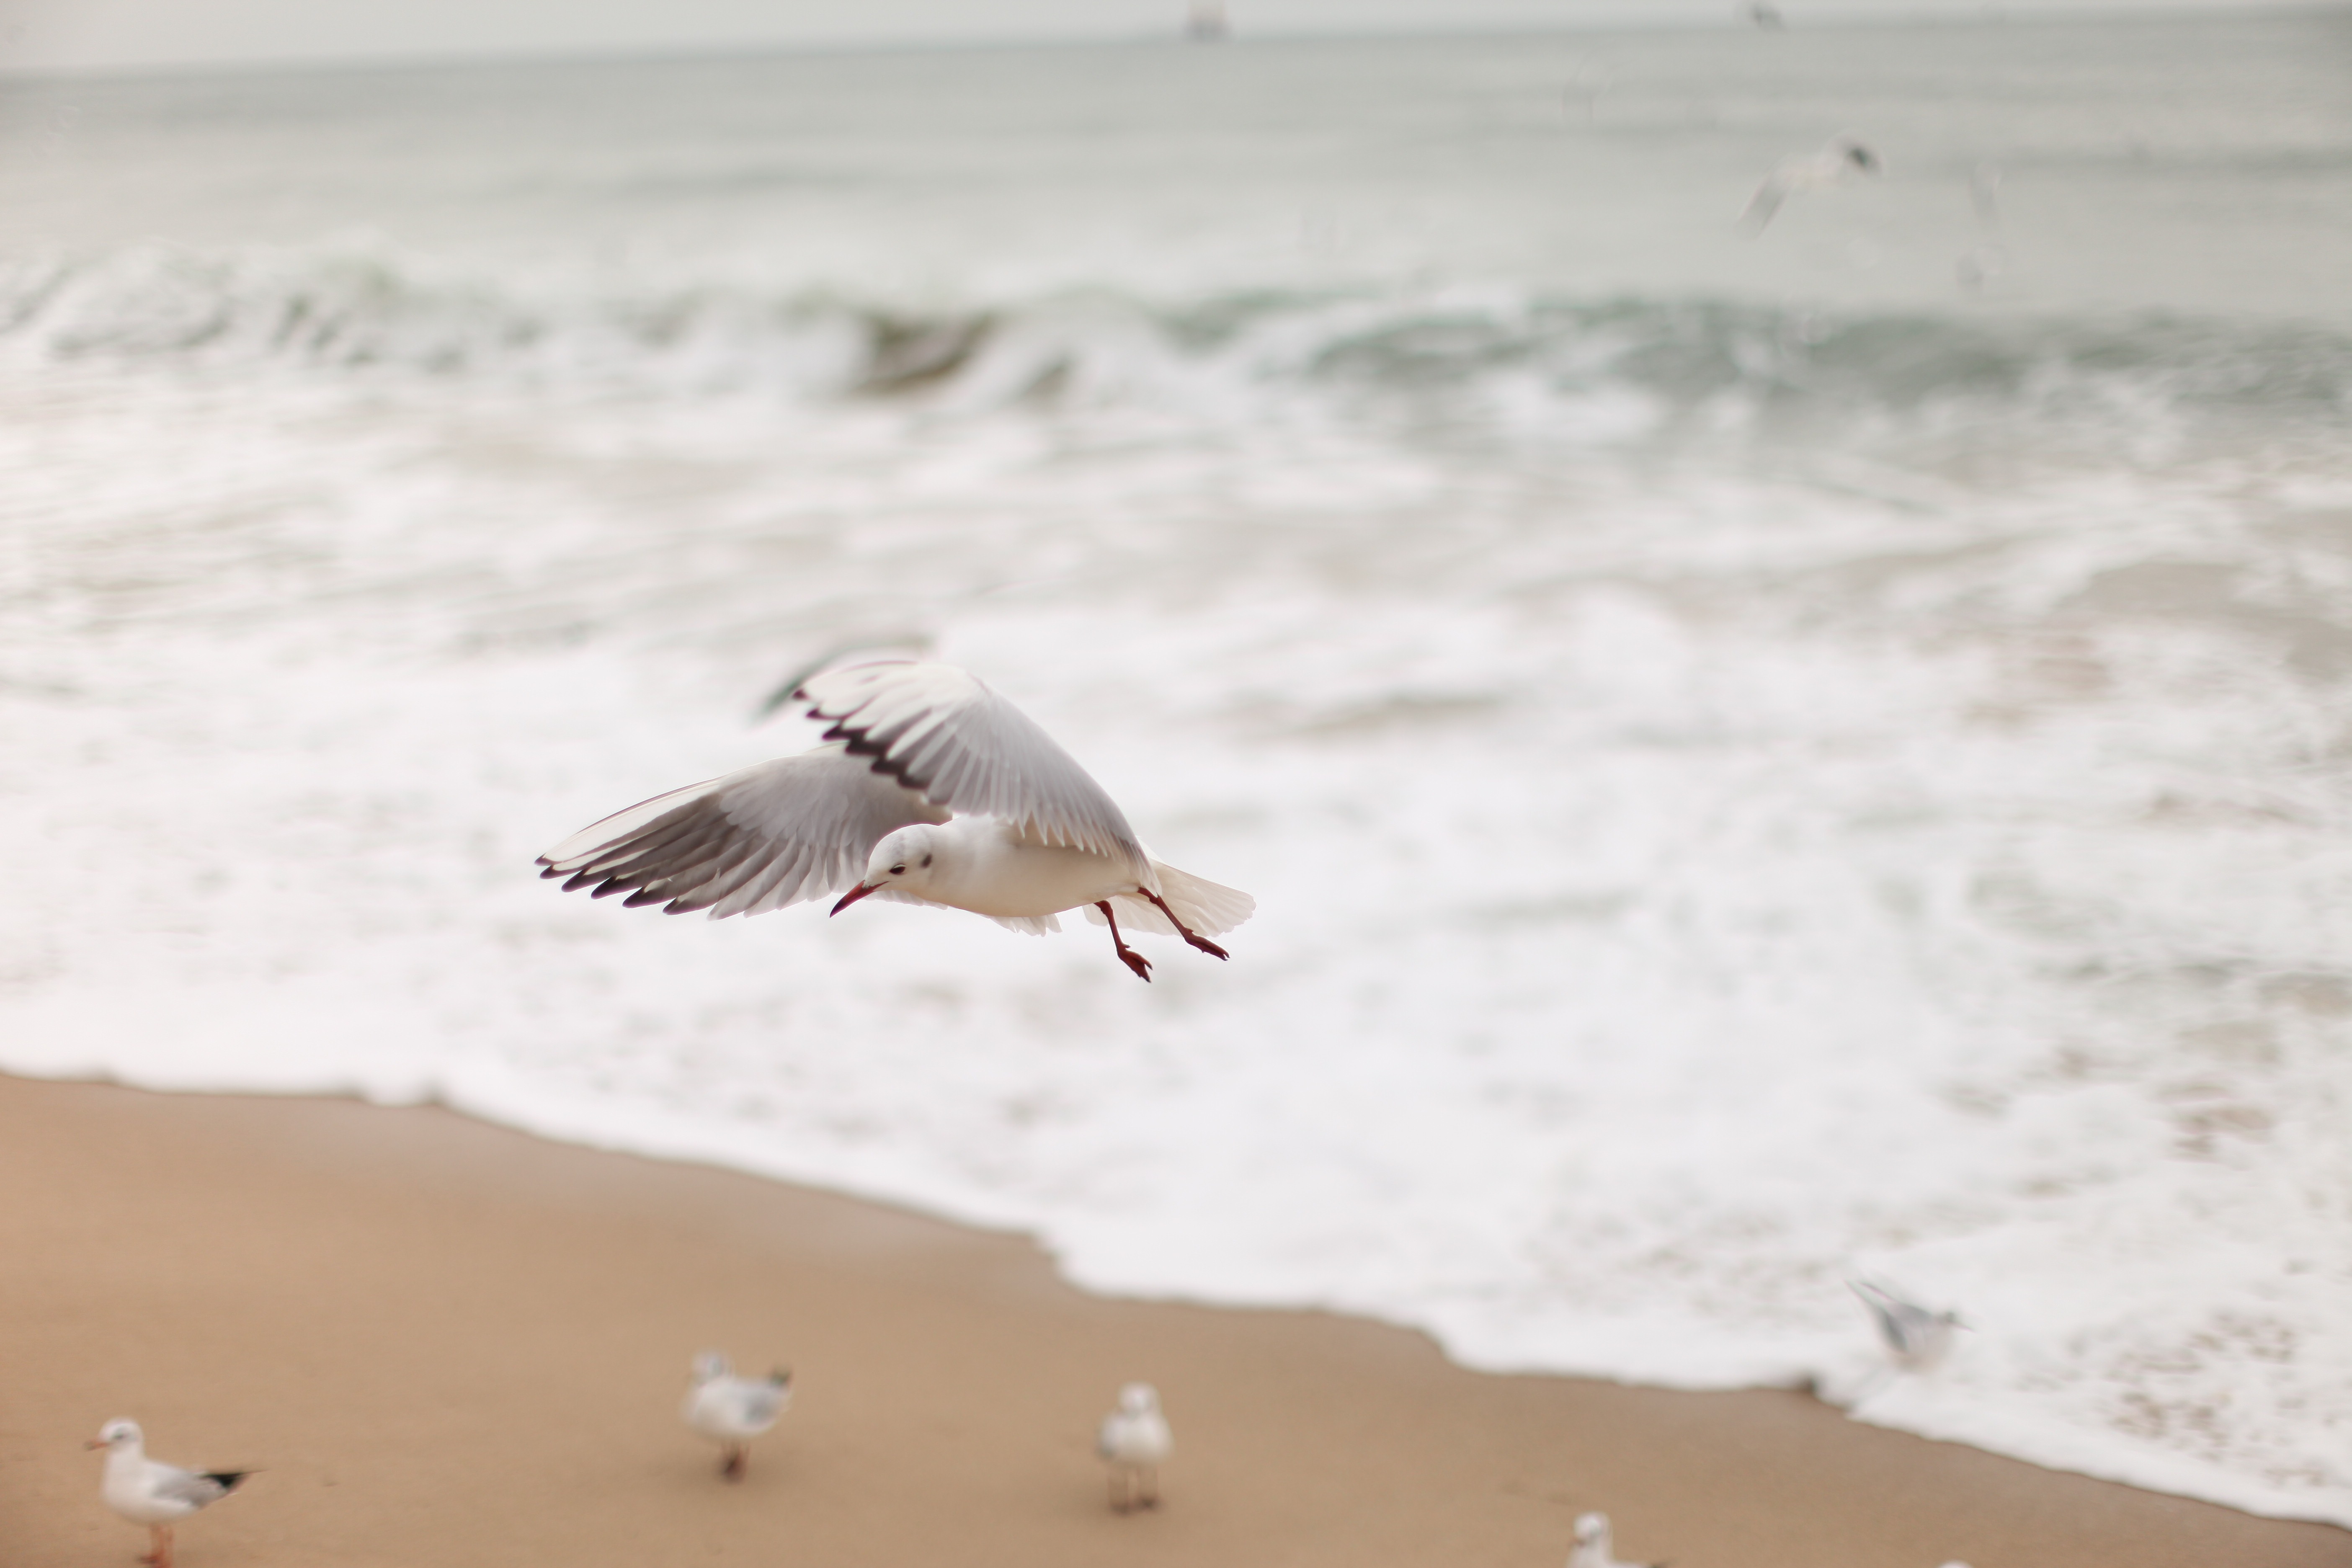
beach, sea, sand, bird, wing, white, shore, wave, seabird, seagull, gull, new, shorebird, charadriiformes